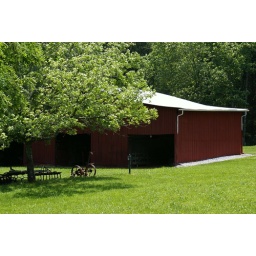
red barn under the trees